Tennessee State Route 32

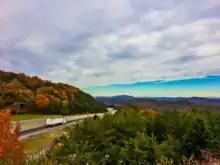
Tennessee State Route 32 descending the southern slope of Clinch Mountain in Grainger County towards Bean Station.

US 25E/SR 32 continues north past several lakefront homes and businesses before entering Bean Station and having a junction with SR 375 (Lakeshore Road). It then bypasses downtown, to the west, and has an interchange and becomes concurrent with US 11W/SR 1. It then curves to the west and passes by several homes and businesses before coming to another interchange, where US 11W/SR 1 splits off to the west while US 25E/SR 32 curves back to the north and leaves Bean Station. The highway then curves through, and climbs to, the crest of the Clinch Mountain range, just before entering Thorn Hill, where it intersects with SR 131. The highway then continues north to cross a bridge over the Clinch River and crosses into Claiborne County.